For the Love of Spock

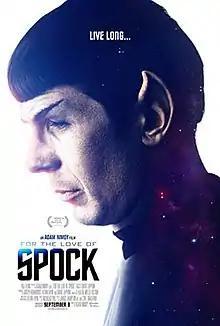
Theatrical release poster

For the Love of Spock is a 2016 American documentary film about actor Leonard Nimoy produced by 455 Films and directed by his son Adam Nimoy, who started it before his father's death, at the age of 83, on February 27, 2015.